Kirby's Block Ball

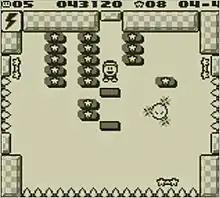
Screenshot of gameplay as Kirby uses the "spark" power-up and three walls are exposed

The player controls paddles along the screen's edges to knock a bouncing ball, Kirby, into destructible bricks. The player loses a life if Kirby hits a spike-covered edge of the screen. Each of the game's eleven stages include five rounds of increasingly complex block patterns for Kirby to clear. The ten different block types vary in durability and points value. A well-timed hit of the paddle gives Kirby a powerful bounce to break through harder blocks. Another block type turns the remaining blocks into a bonus round that rewards the player for clearing the screen in the least amount of time. The player can find warp stars that lead to minigames, such as air hockey, where the player can earn extra lives. The rounds also include enemies to attack and avoid. Some enemies contain bonus items. Each stage ends in a boss fight.